Question: Please indicate a possible affordance area of the knife that can be used for holding
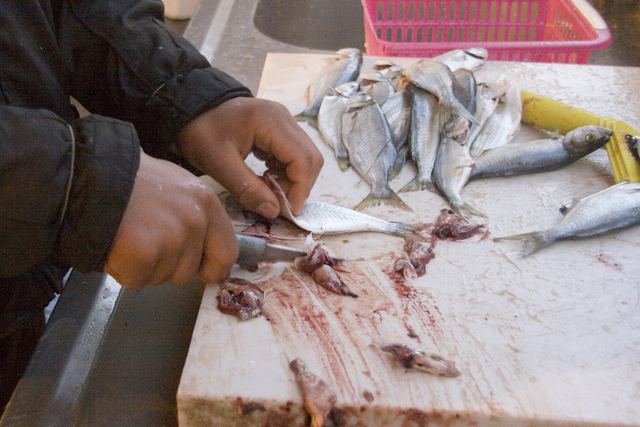
Answer: [172.407, 221.191, 266.2, 269.467]